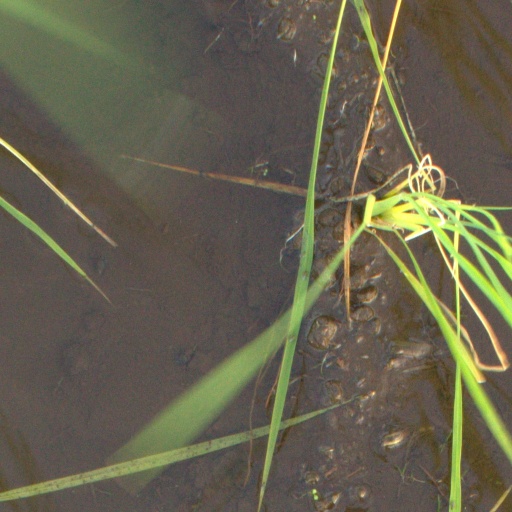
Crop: rice